Saan Ka Man Naroroon (film)

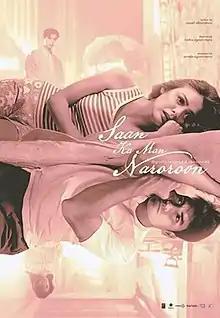
Poster of the film's restored version, released in 2019 and designed by Justin Besana

Saan Ka Man Naroroon (English: Wherever You Are) is a 1993 Filipino romantic melodrama film directed by Carlos Siguion-Reyna and starring Richard Gomez, Dawn Zulueta, Sharmaine Arnaiz, Charito Solis, and Richard Quan in his feature film debut. The screenplay, written by Raquel Villavicencio, is inspired by the 1970 Italian drama film "Sunflower" directed by Vittorio de Sica and starring Sophia Loren and Marcello Mastroianni.